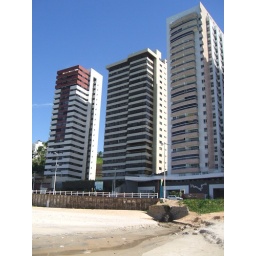
my building is in the middle, and the gutter is dirty